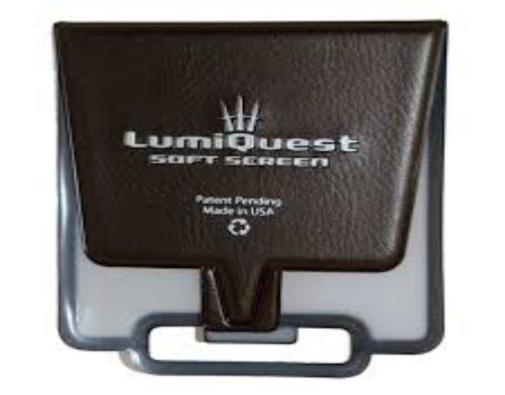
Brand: lumiquest
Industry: Necessities